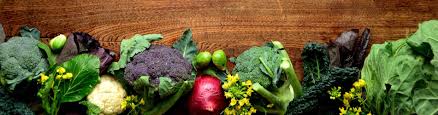
Label: trash